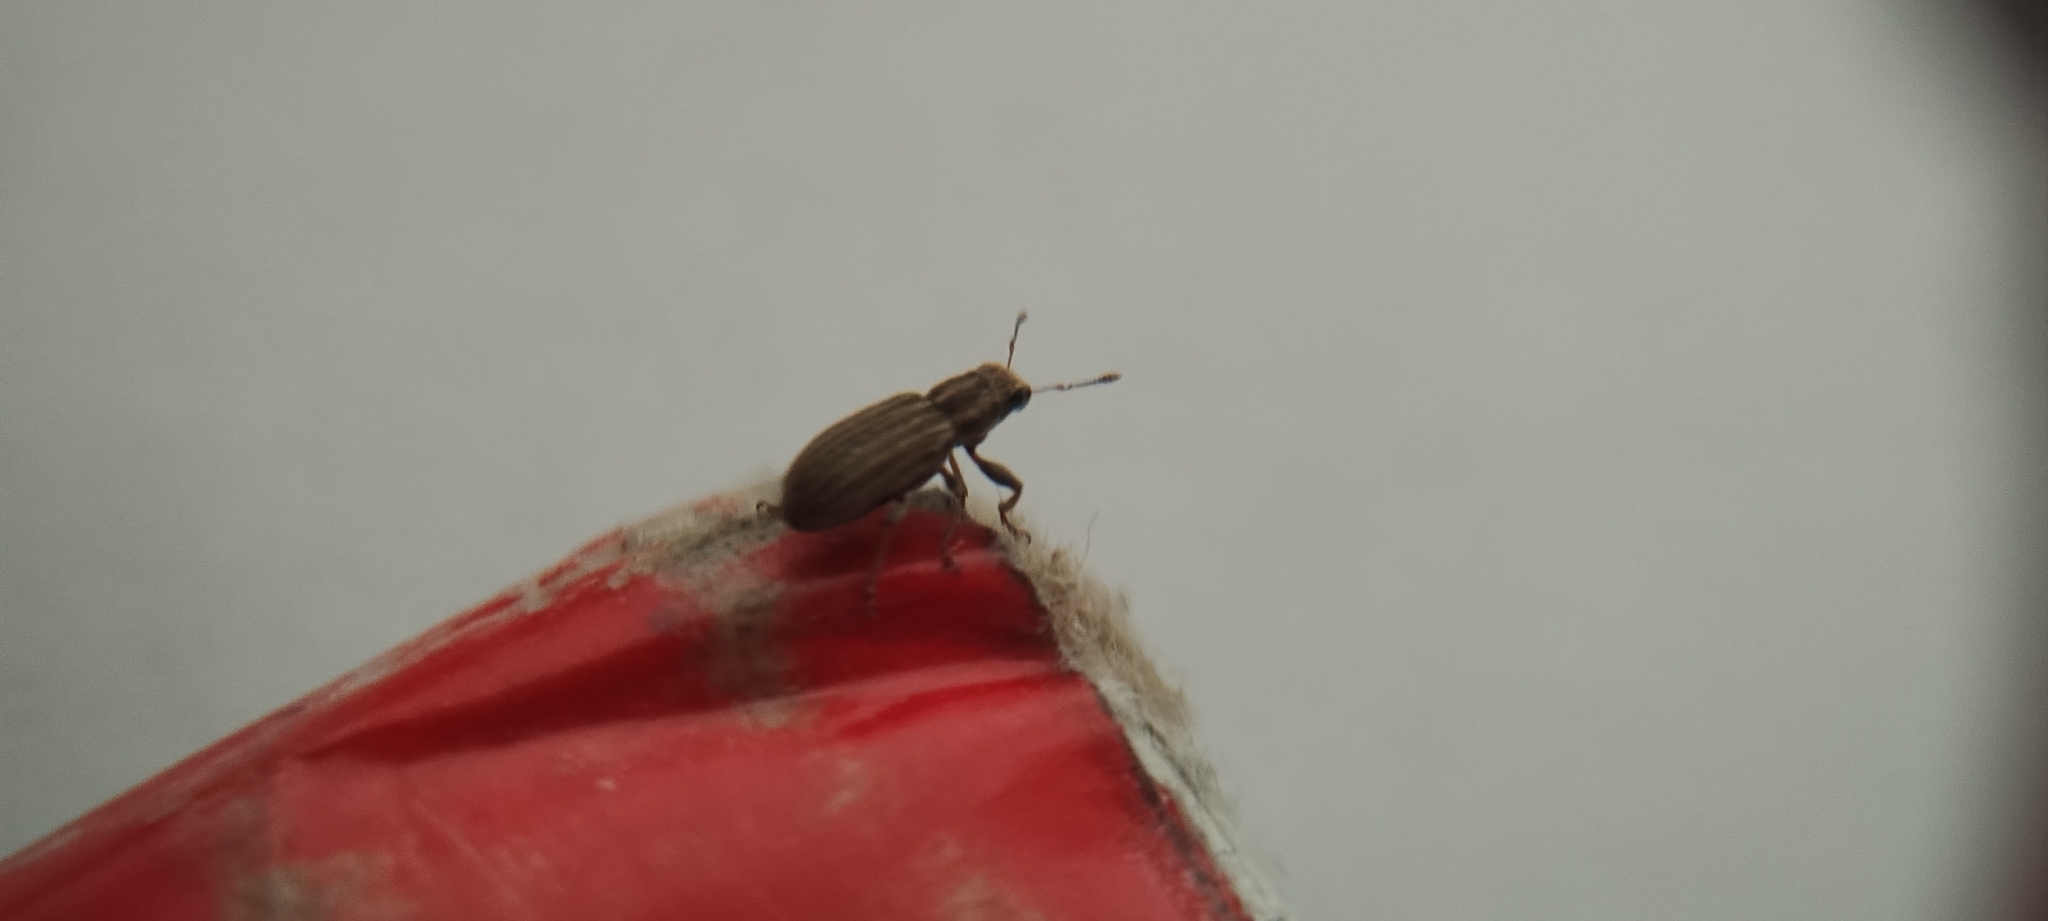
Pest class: pea_leaf_weevil